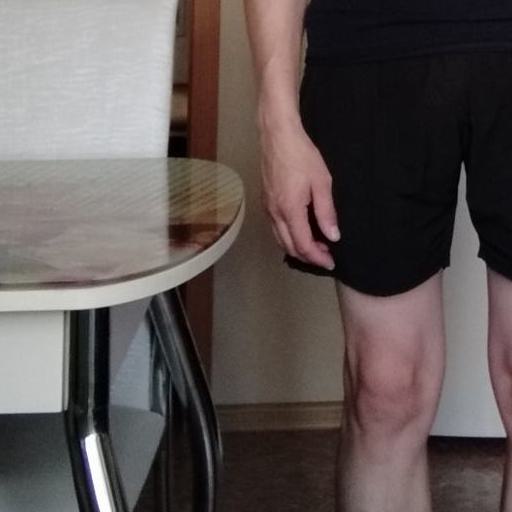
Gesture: no_gesture